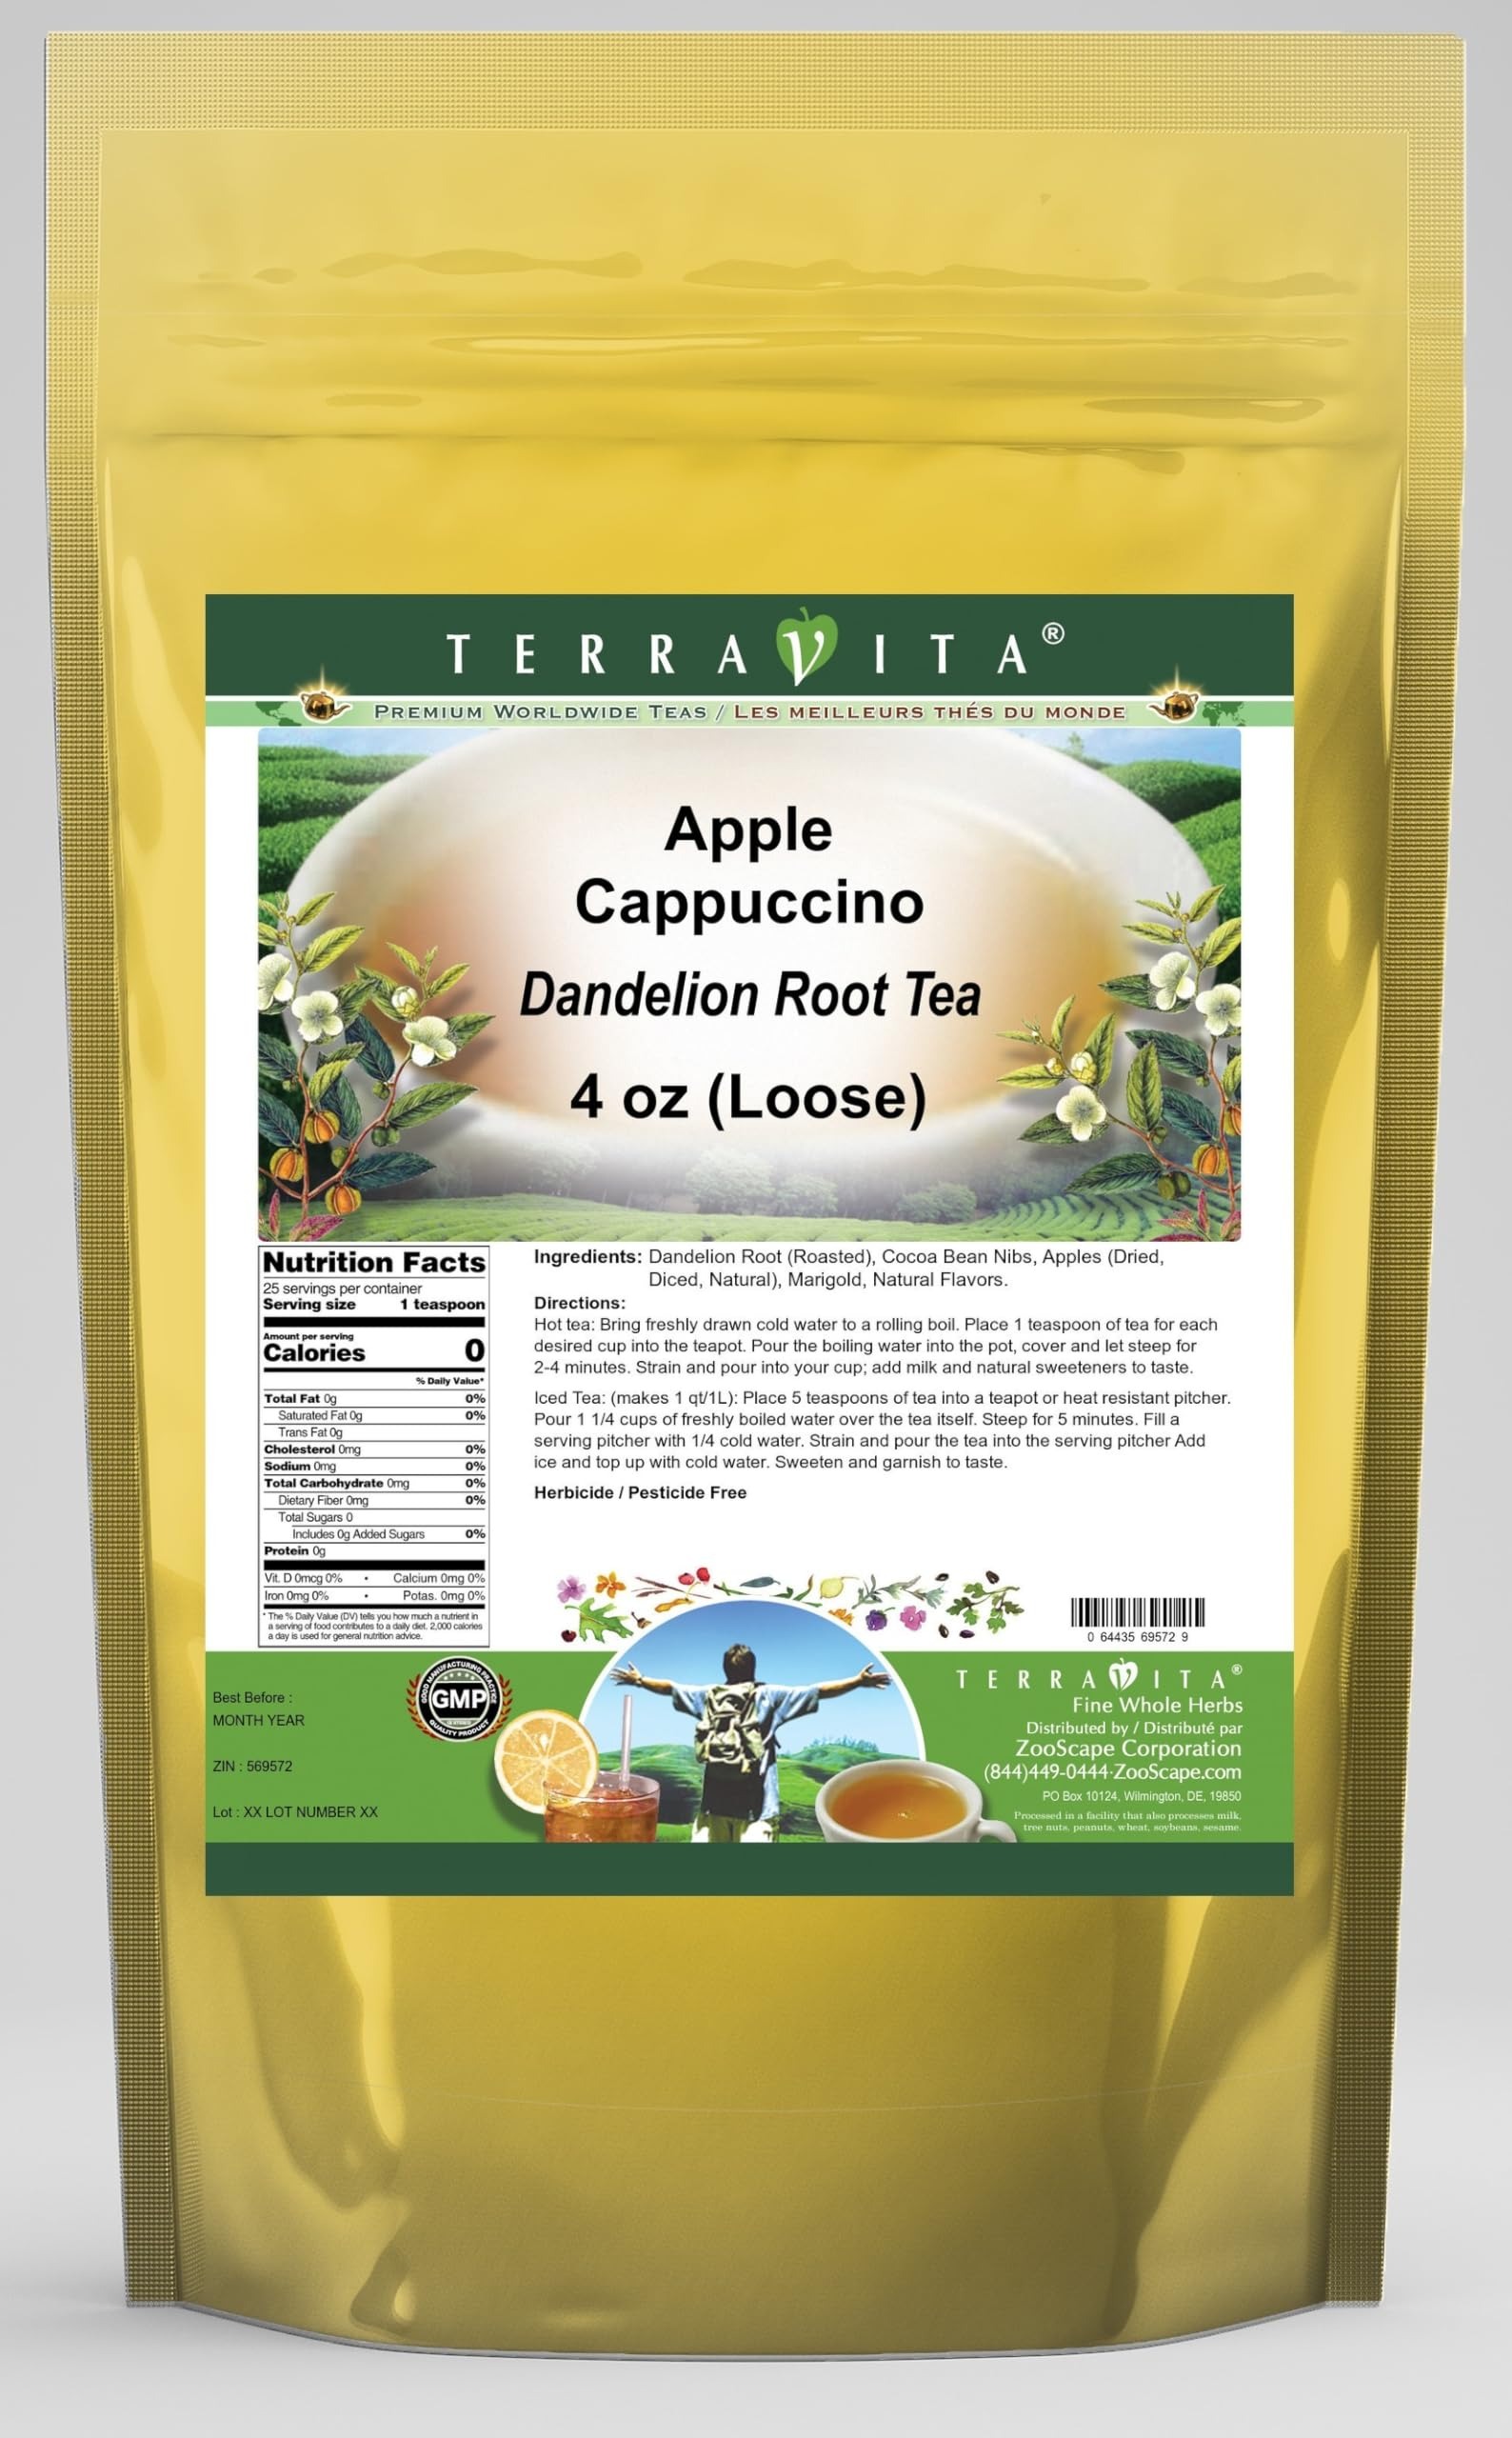
Item Name: Apple Cappuccino Dandelion Root Tea (Loose) (4 oz, ZIN: 569572)
Bullet Point 1: Our Apple Cappuccino Dandelion Root tea is a delicious naturally flavored Dandelion Root coffee substitute with Cocoa Bean Nibs, Apples (Dried, Diced, Natural) and Marigold that you will enjoy relaxing with anytime! The natural and caffeine-free Apple Cappuccino taste is delicious! - Ingredients: Dandelion Root, Cocoa Bean Nibs, Apples (Dried, Diced, Natural), Marigold and Natural Apple Cappuccino Flavor.
Bullet Point 2: No fillers.
Bullet Point 3: Manufacturer: TerraVita
Bullet Point 4: Size: 4 oz
Bullet Point 5: Loose Leaf Dandelion Root Tea - Packed in a convenient upright pouch!
Product Description: Our Apple Cappuccino Dandelion Root tea is a delicious naturally flavored Dandelion Root coffee substitute with Cocoa Bean Nibs, Apples (Dried, Diced, Natural) and Marigold that you will enjoy relaxing with anytime! The natural and caffeine-free Apple Cappuccino taste is delicious! - Ingredients: Dandelion Root, Cocoa Bean Nibs, Apples (Dried, Diced, Natural), Marigold and Natural Apple Cappuccino Flavor. - Hot tea brewing method: Bring freshly drawn cold water to a rolling boil. Place 1 teaspoon of tea for each desired cup into the teapot. Pour the boiling water into the pot, cover and let steep for 2-4 minutes. Strain and pour into your cup; add milk and natural sweeteners to taste. - Iced tea brewing method: (to make 1 liter/quart): Place 5 teaspoons of tea into a teapot or heat resistant pitcher. Pour 1 1/4 cups of freshly boiled water over the tea itself. Steep for 5 minutes. Fill a serving pitcher with 1/4 cold water. Strain and pour the tea into the serving pitcher Add ice and top up with cold water. Sweeten and garnish to taste. - TerraVita is an exclusive line of premium-quality, natural source products that use only the finest, purest and most potent ingredients found around the world. TerraVita is hallmarked by the highest possible standards of purity, potency, stability and freshness. All of our products are prepared with the highest elements of quality control, from raw materials through the entire manufacturing process, up to and including the moment that the bottles or bags are sealed for freshness and shipped out to you. Our highest possible standards are certified by independent laboratories and backed by our personal guarantee. - TerraVita exists to meet and ensure your family's health and wellness without the harmful effects of chemicals and health pr
Value: 4.0
Unit: Ounce

Price: 18.78